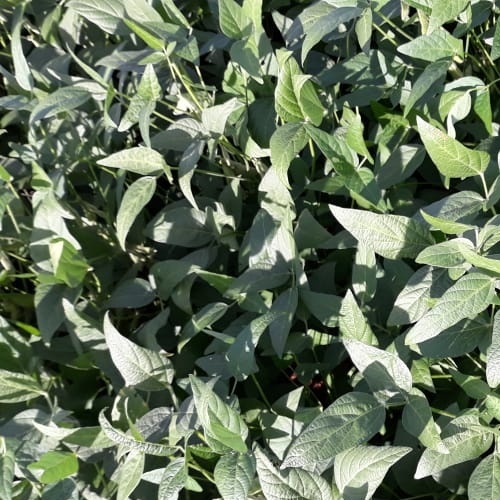
Label: Healthy